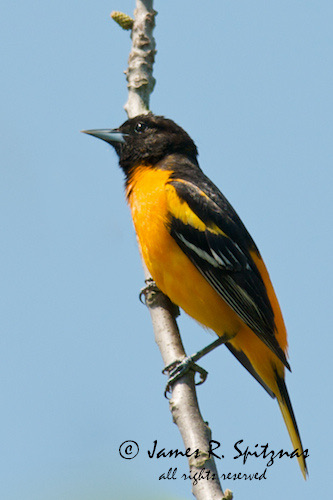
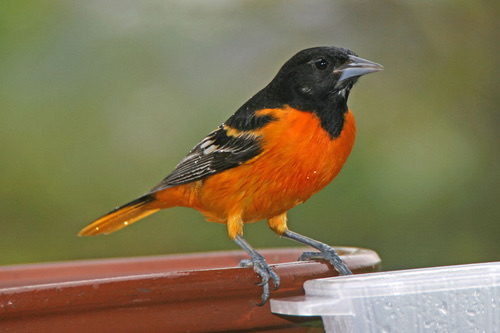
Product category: misc
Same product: yes